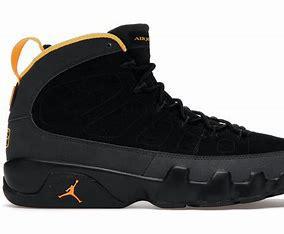
Brand: Jordan
Model: 9 Retro